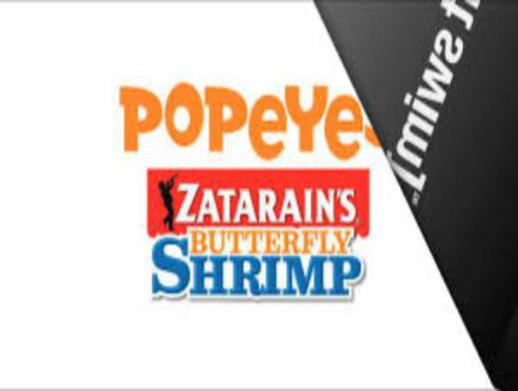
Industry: Food